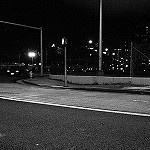
Label: street